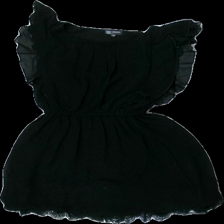
View: front
Type: Dress
Category: Children
Brand: Kappahl
Colors: Black
Material: 100% polyester
Pattern: Lace
Cut: C-collar
Size: 128
Season: All
Stains: Minor
Damage: smuts fläck
Damage location: middle center
Damage 2: lösa trådar
Damage 2 location: top center
Damage 3: lösa trådar
Damage 3 location: bottom center
Price range: <50
Recommended usage: Export
Description: klänning med volang och spets